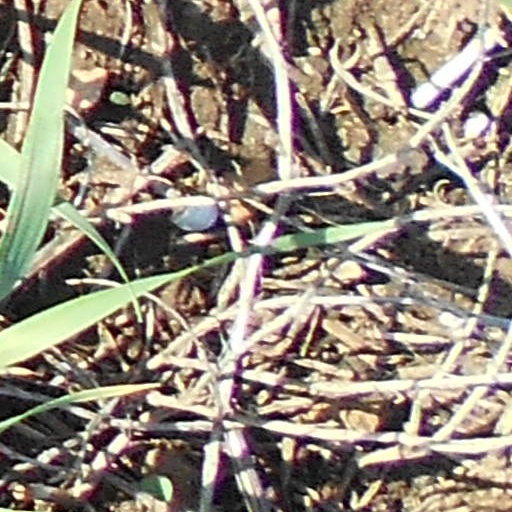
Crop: wheat